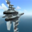
Label: airplane